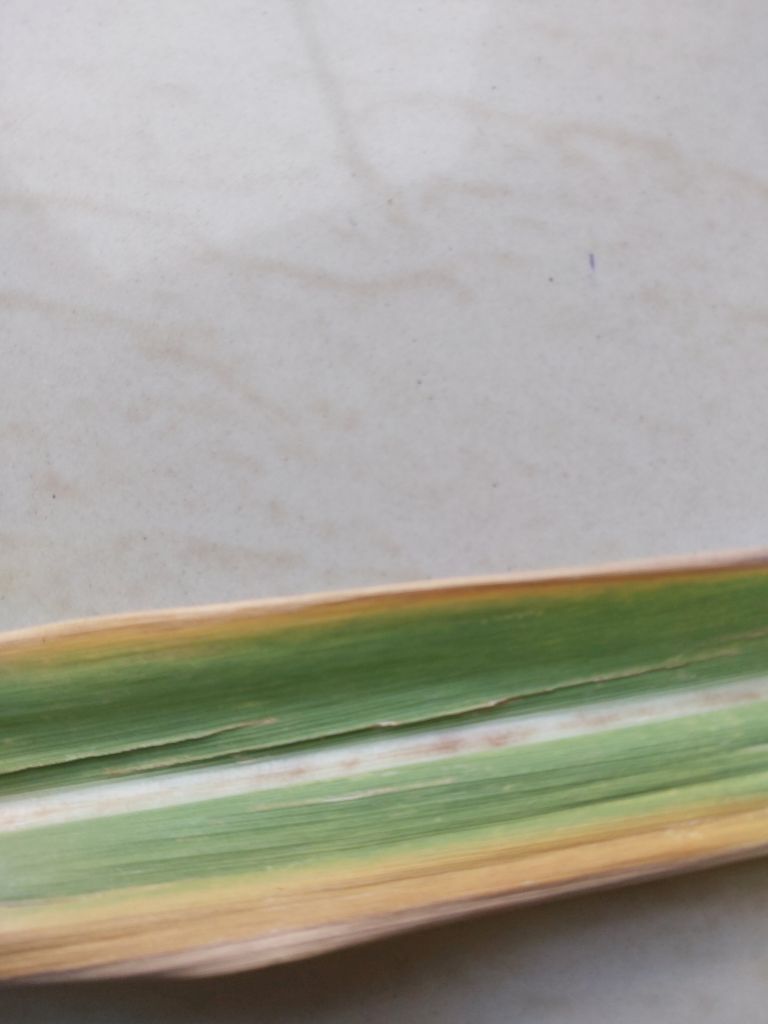
Label: Brown Spot